J. C. Siceloff House

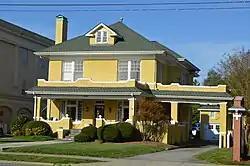
Front

J. C. Siceloff House is a historic home located at High Point, Guilford County, North Carolina. It was built about 1920, and is a two-story, stuccoed brick dwelling with Colonial Revival, Mission Revival, and Prairie School design elements. Additions were constructed in the 1930s. It has a low hipped roof with widely overhanging boxed eaves and a dormer, stuccoed chimneys, and front porch and porte-cochère. Also on the property is a contributing garage. The building has been converted to office use.